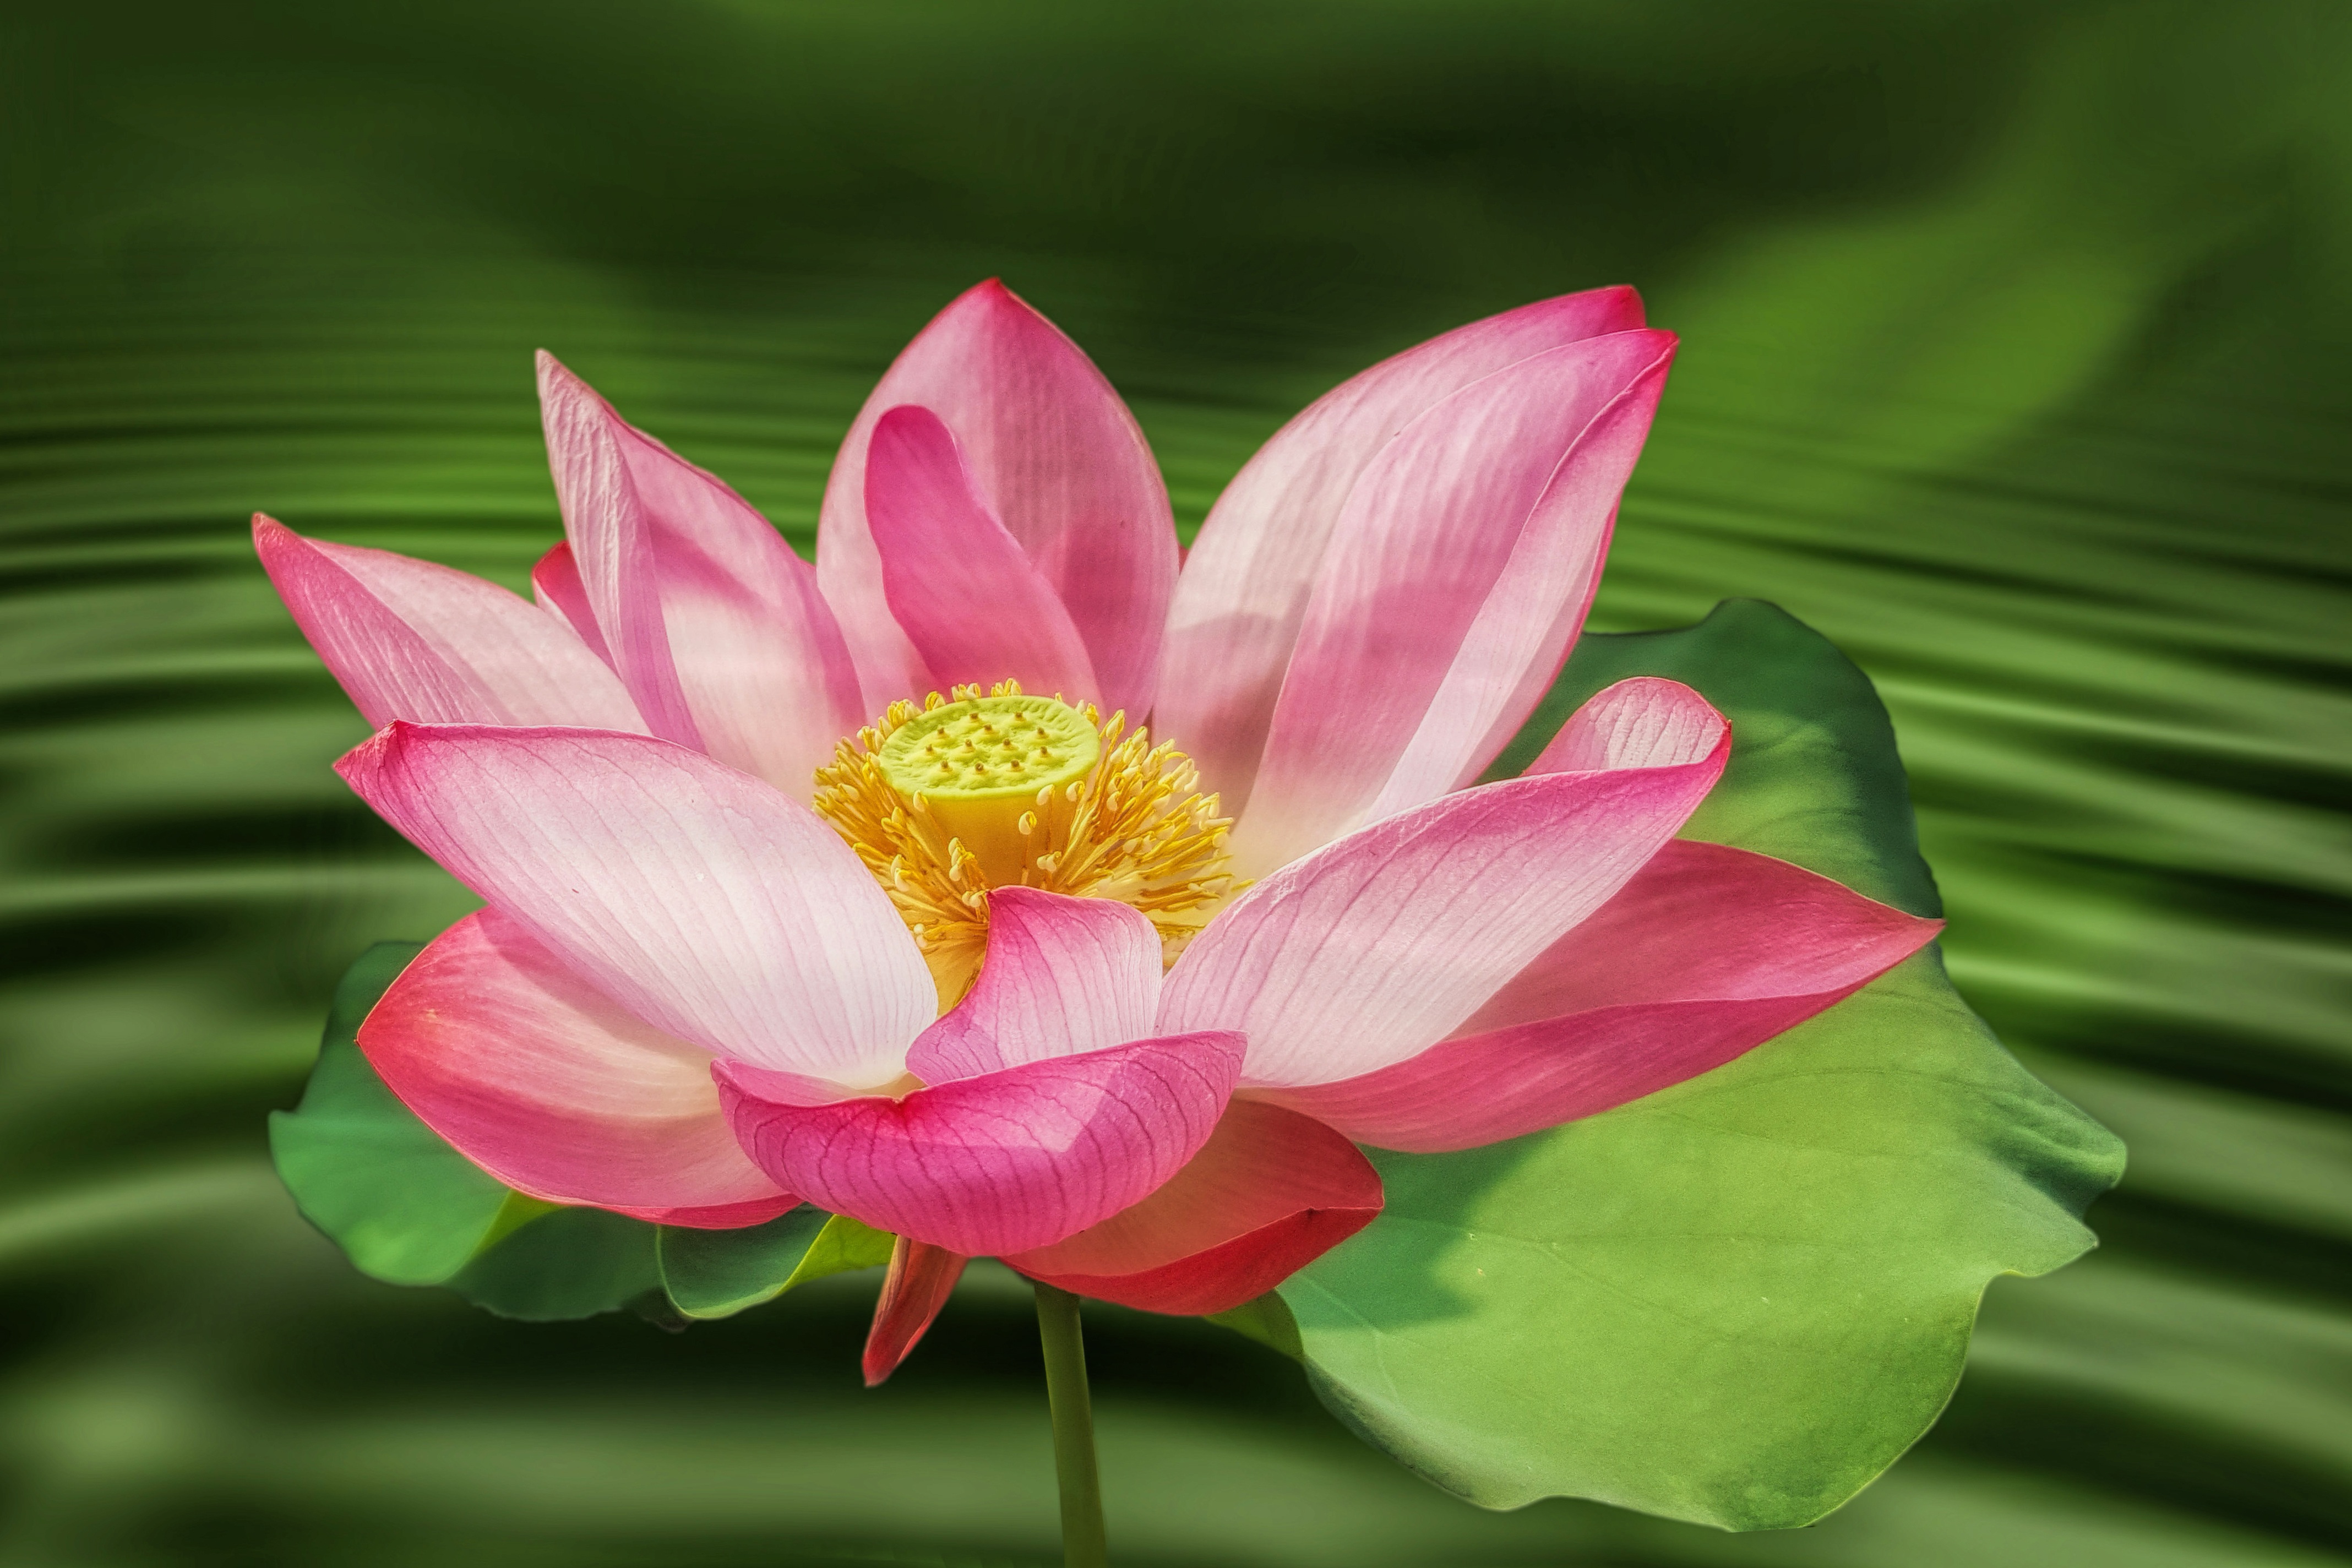
flower, sacred lotus, lotus family, lotus, plant, aquatic plant, pink, flora, proteales, macro photography, botany, land plant, city car, close up, petal, flowering plant, plant stem, blossom